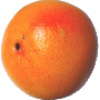
Label: pink_grapefruit